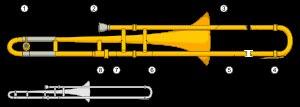
Le trombone est un instrument de musique à vent et à embouchure de la famille des cuivres clairs. Le terme désigne implicitement le trombone à coulisse caractérisé par l'utilisation d'une coulisse télescopique, mais il existe également des modèles de trombone à pistons. Le trombone à coulisse est l'un des rares instruments à vent dont la maîtrise ne nécessite pas l'utilisation individuelle des doigts.